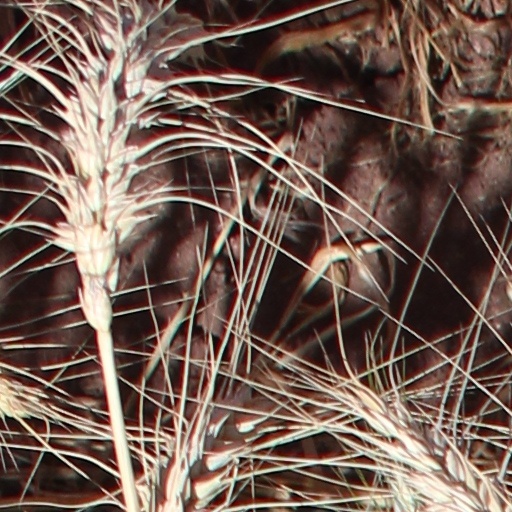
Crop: wheat